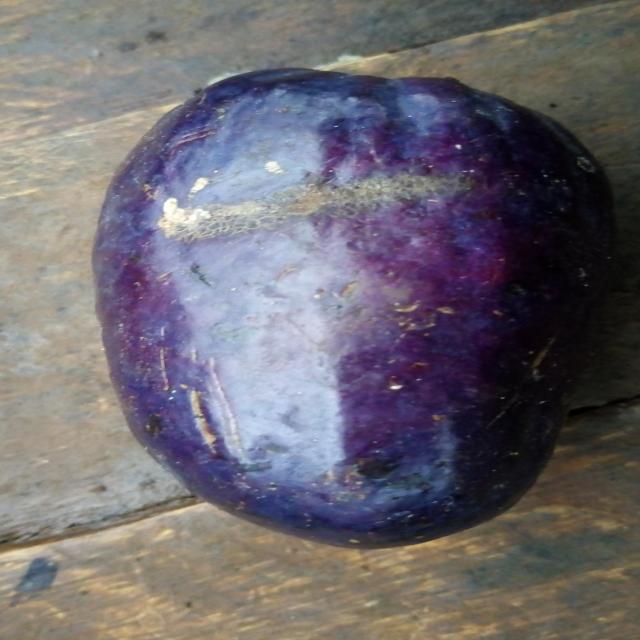
Plum grade: unaffected